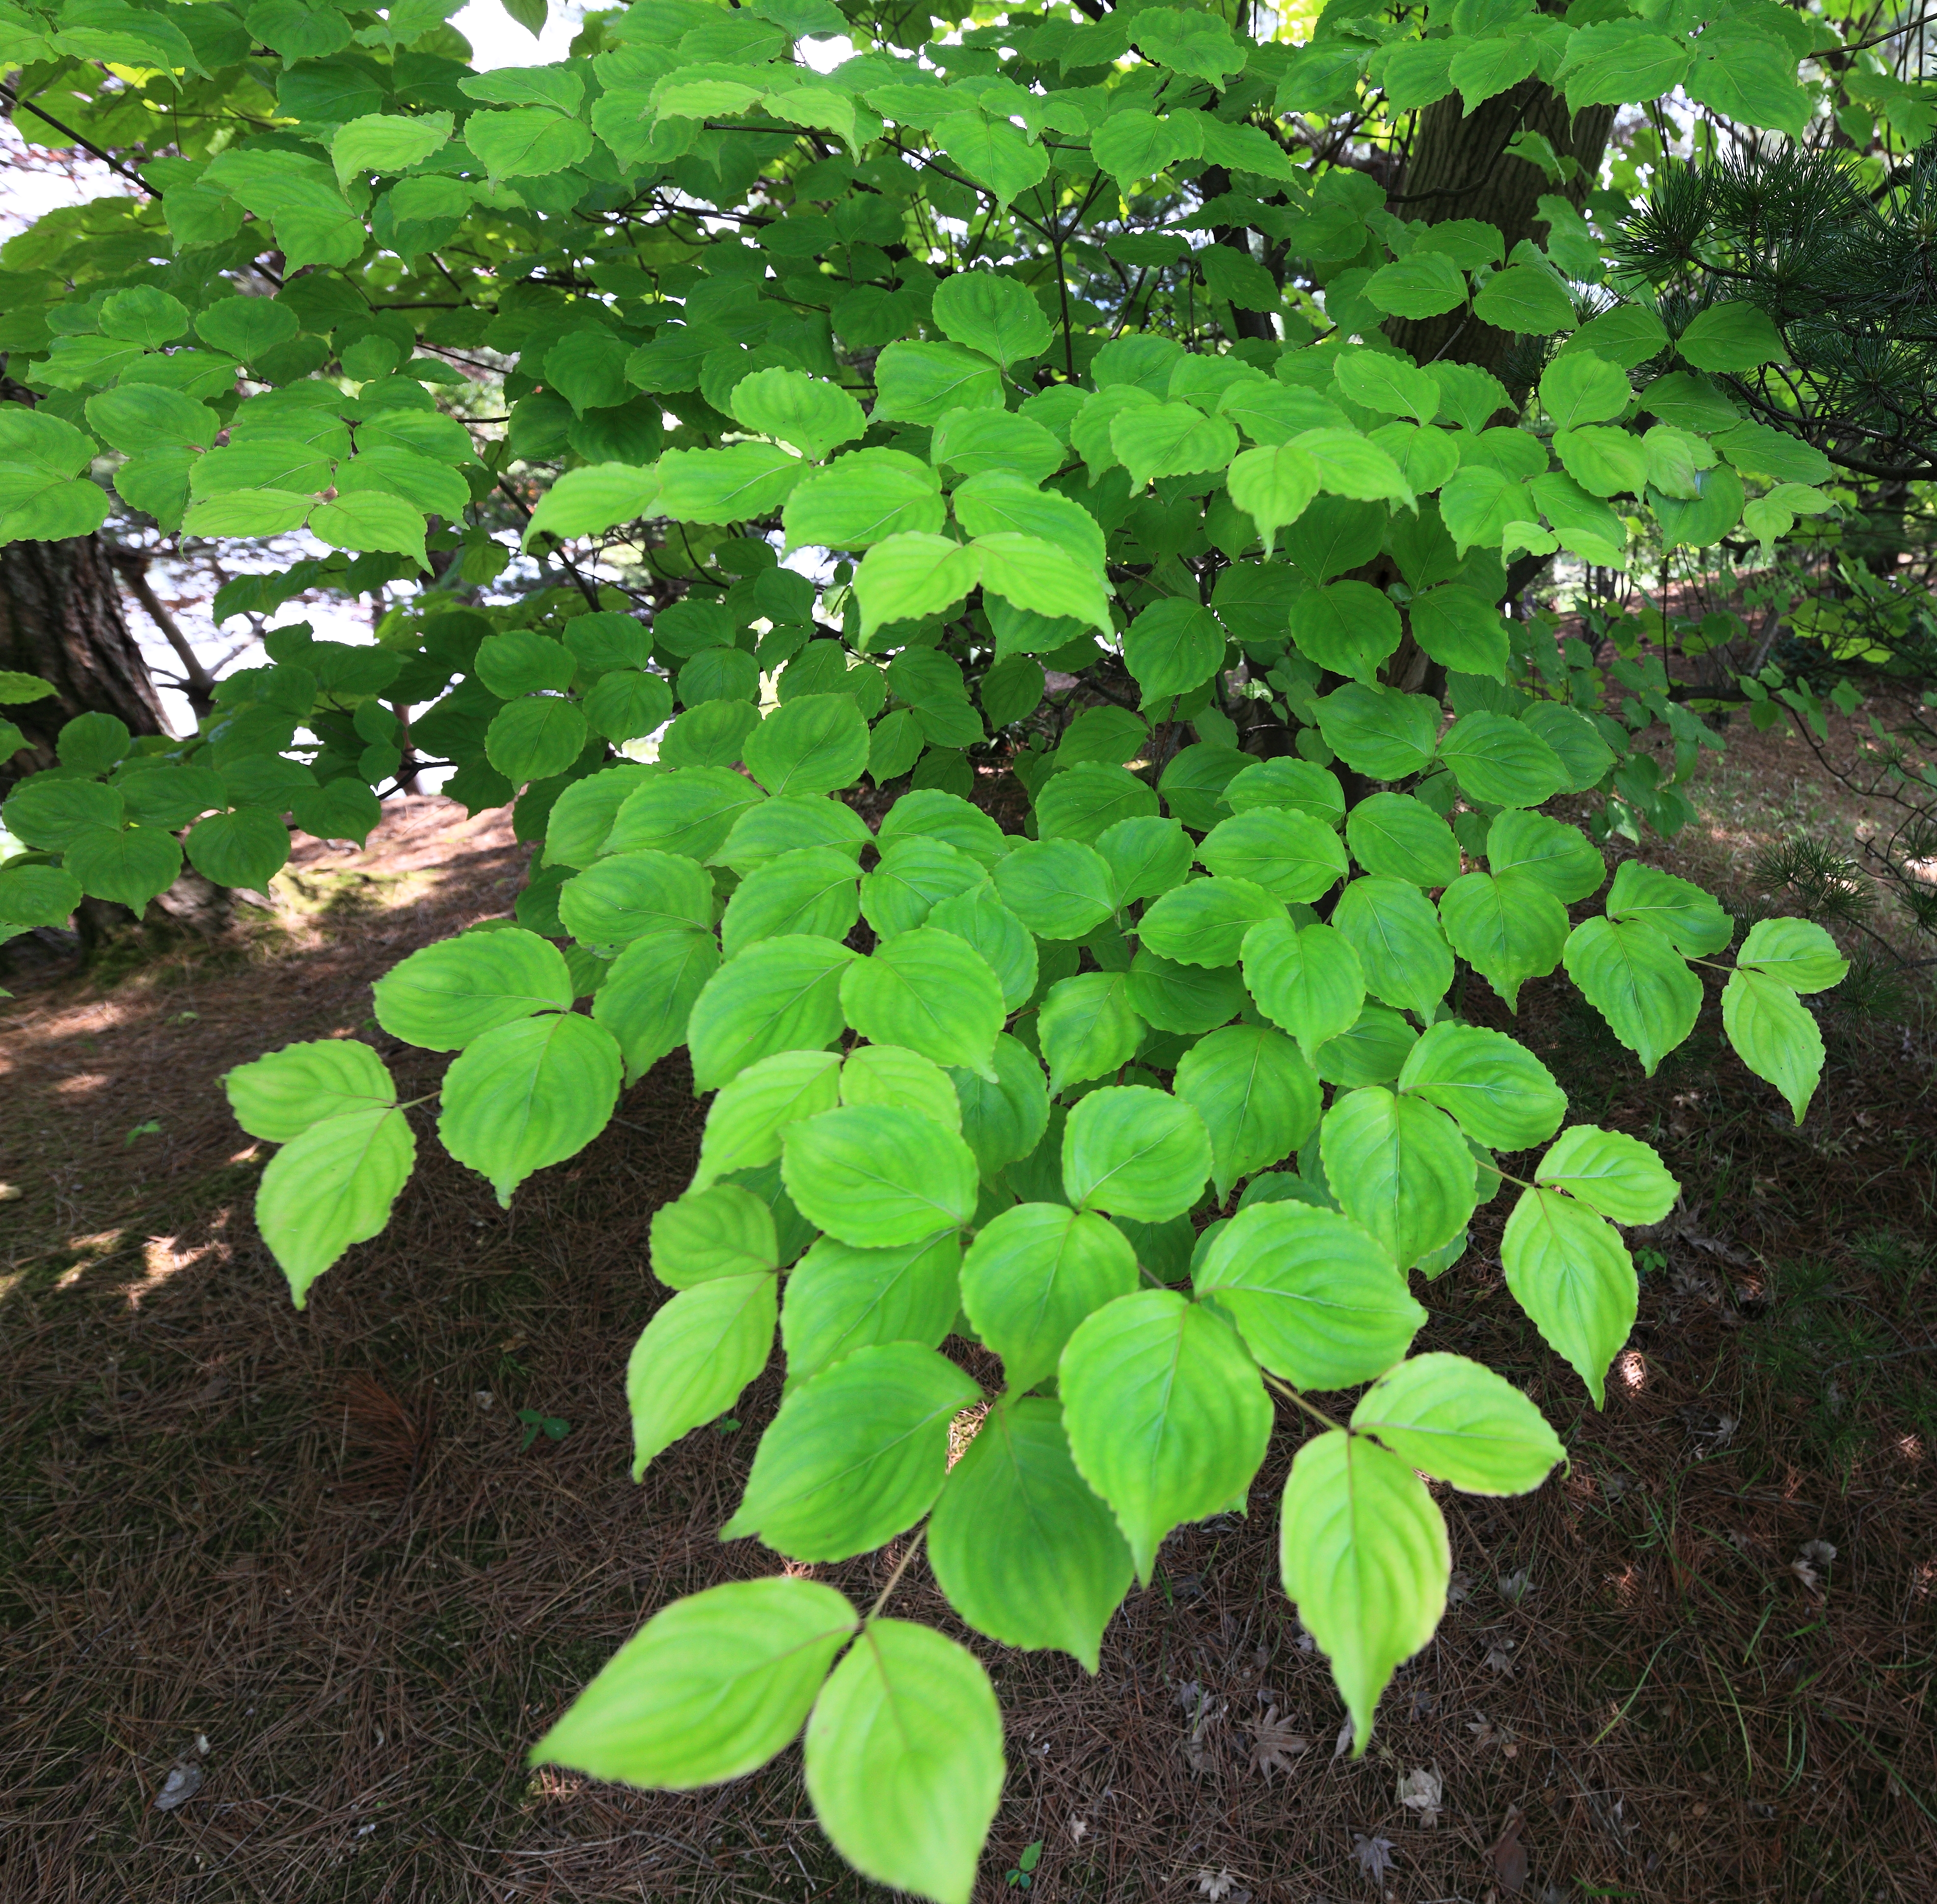
tree, plant, leaf, flower, food, green, high, herb, produce, botany, garden, shrub, 5d, hires, markii, ecosystem, hi, res, resolution, fukushima, johrakuen, flowering plant, maidenhair tree, annual plant, land plant